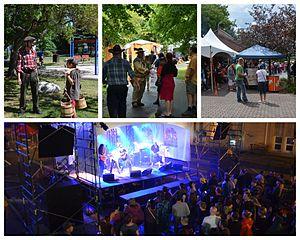
Foire brayonne
La Foire brayonne est un festival culturel qui a lieu chaque été, à Edmundston, au Nouveau-Brunswick depuis 1979. La Foire brayonne met en valeur la culture brayonne et est considérée comme un des grands festivals francophone au Canada atlantique. La 41e édition de la Foire Brayonne a eu lieu du 2 au 5 août 2019.